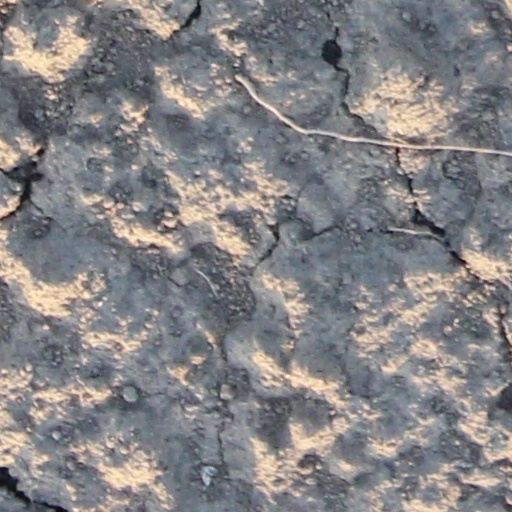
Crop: wheat